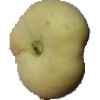
Label: peach_flat